Ely-Criglar House

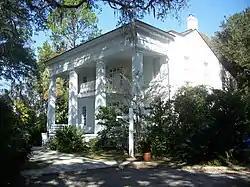

The Ely-Criglar House (also known as the Francis R. Ely House) is a historic site in Marianna, Florida. It is located at 242 West Lafayette Street. On December 27, 1972, it was added to the U.S. National Register of Historic Places. Built by slaves from native limestone, the Greek Revival structure was completed c. 1840, as the Manor House for Francis R. Ely's cotton plantation. "Ely Corner" is the site of The Battle of Marianna, where Federal troops attacked in September 1864 during the American Civil War. Defending the town against the enemy were old men and boys, too old or too young for regular military service and those furloughed or home due to illness.